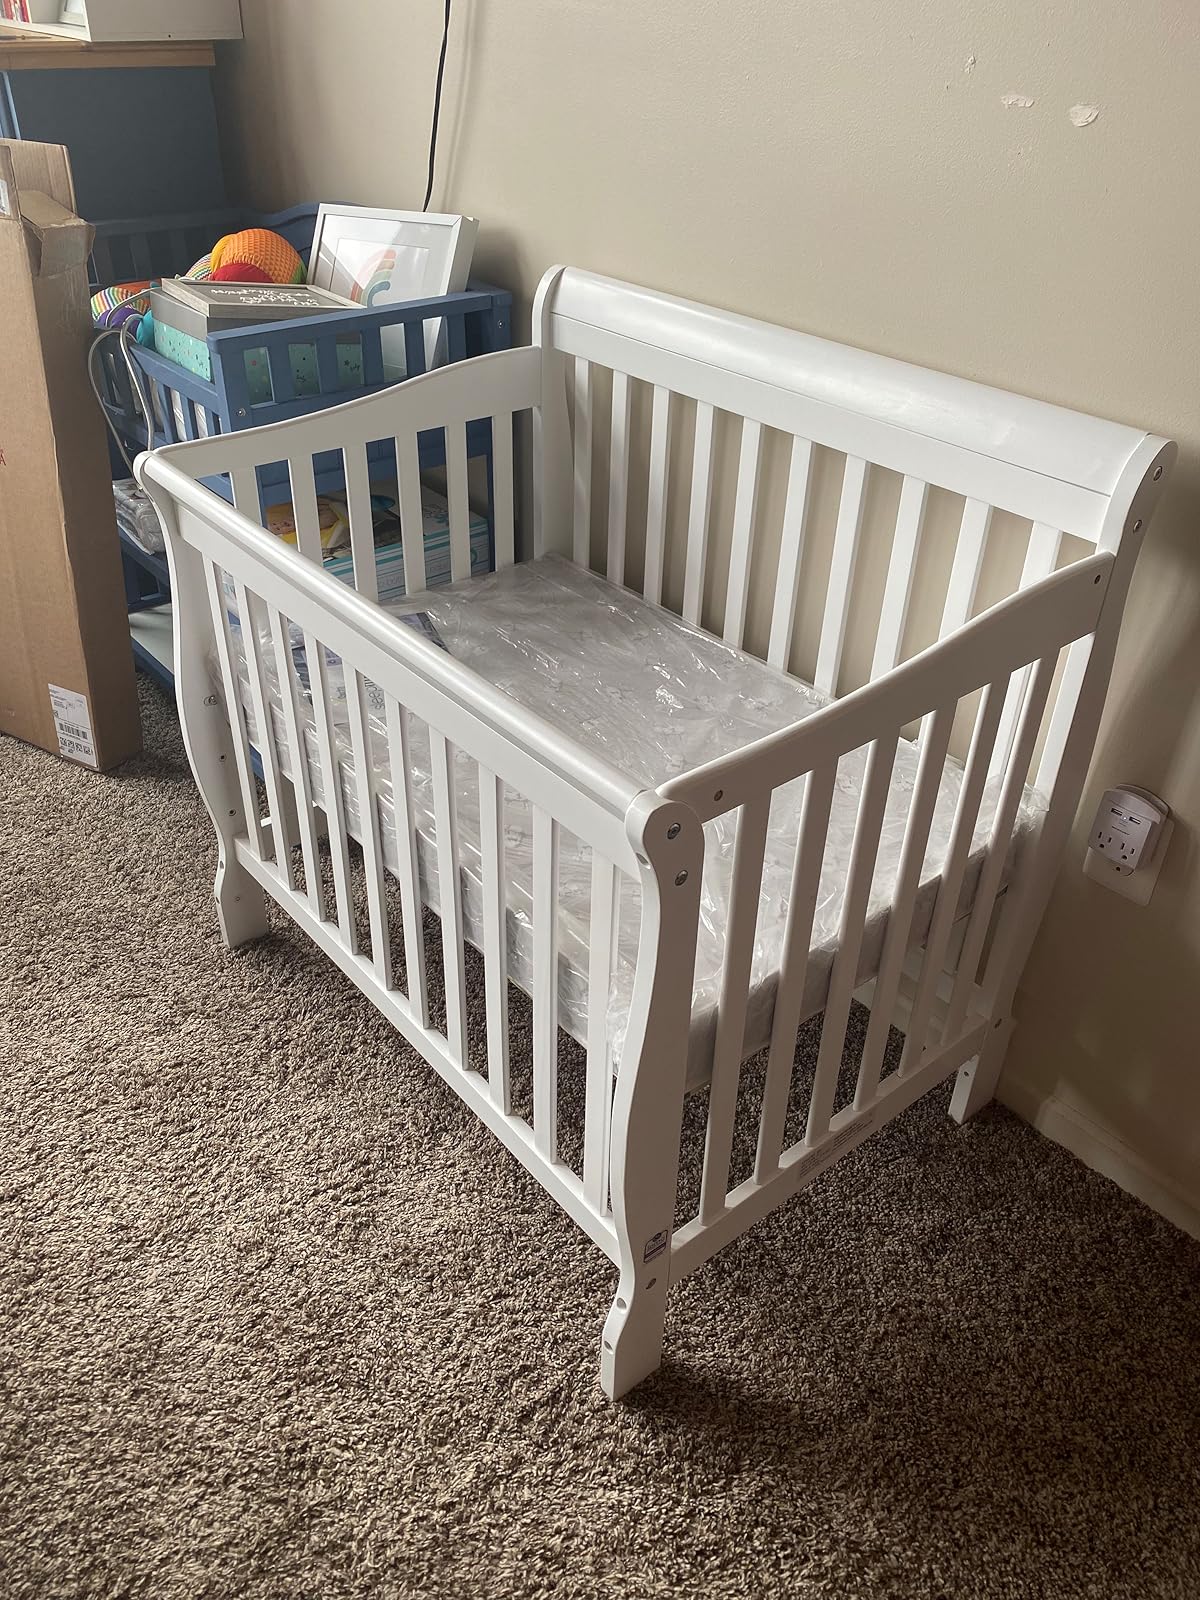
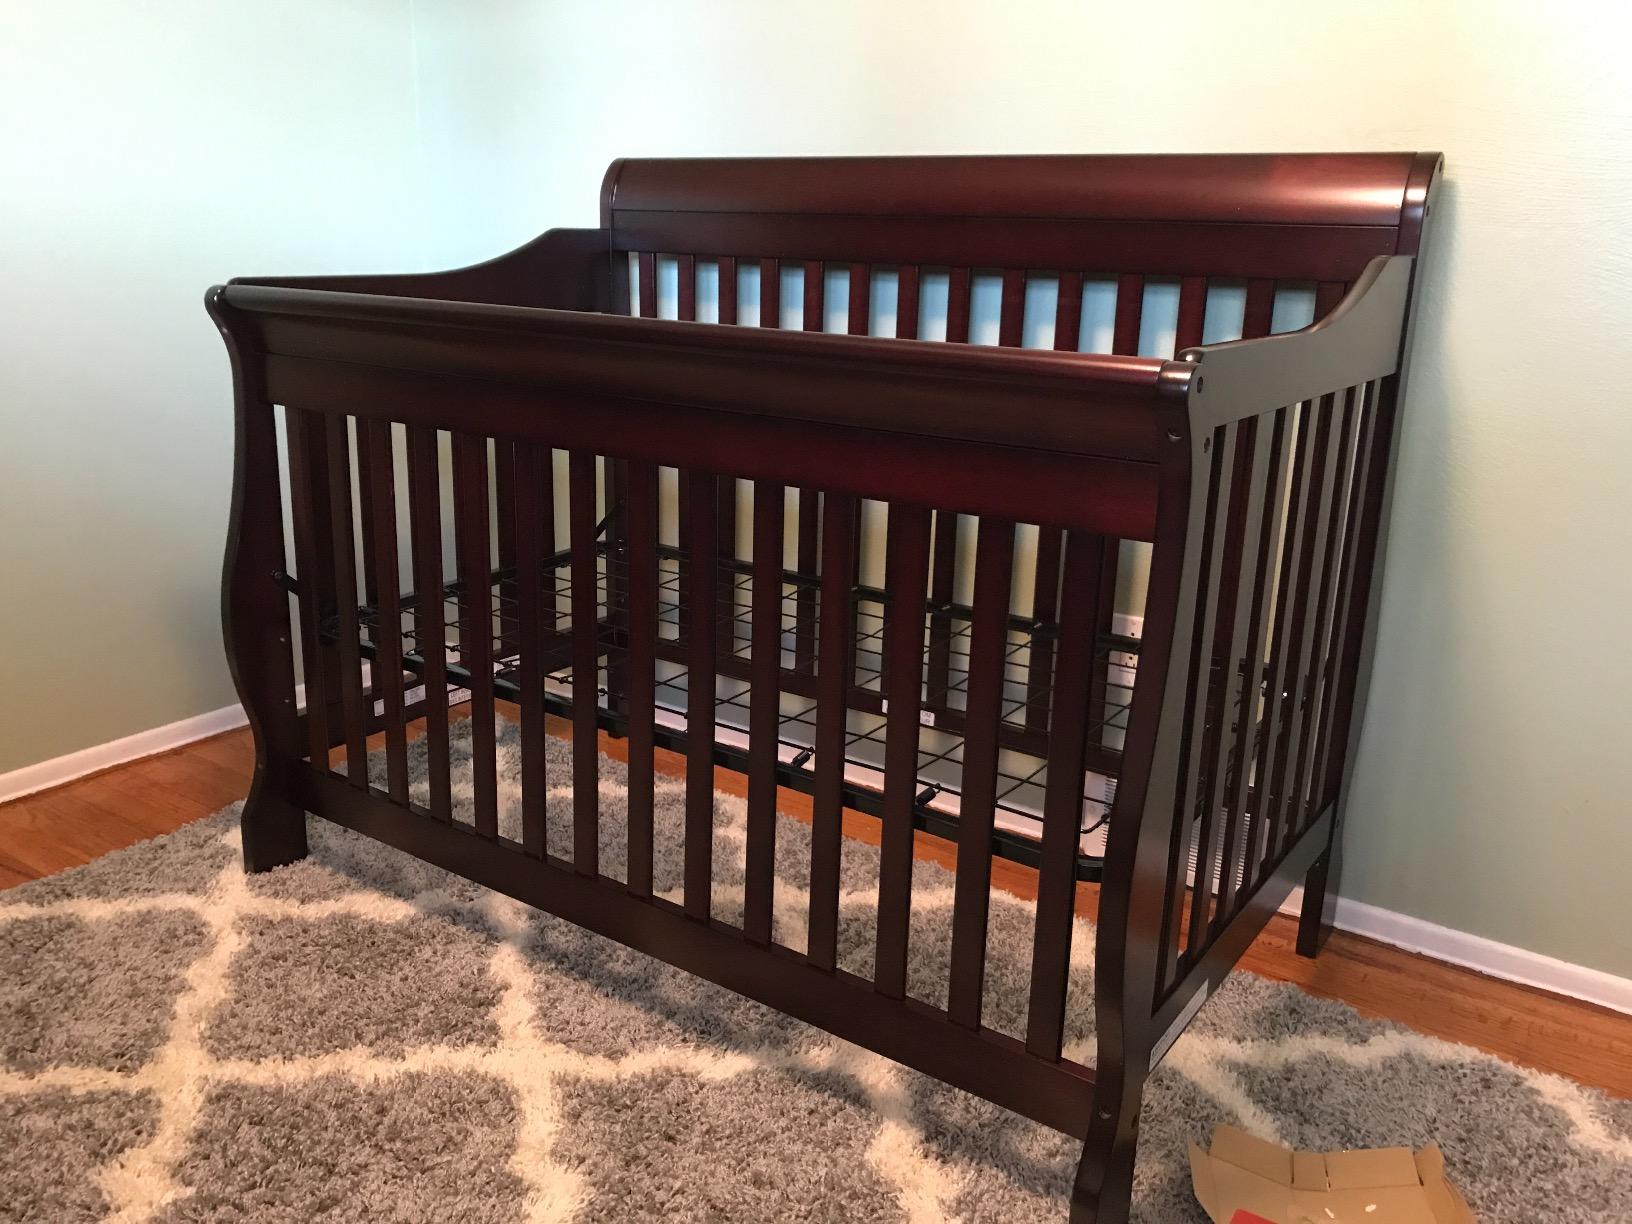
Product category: products_crib
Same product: no